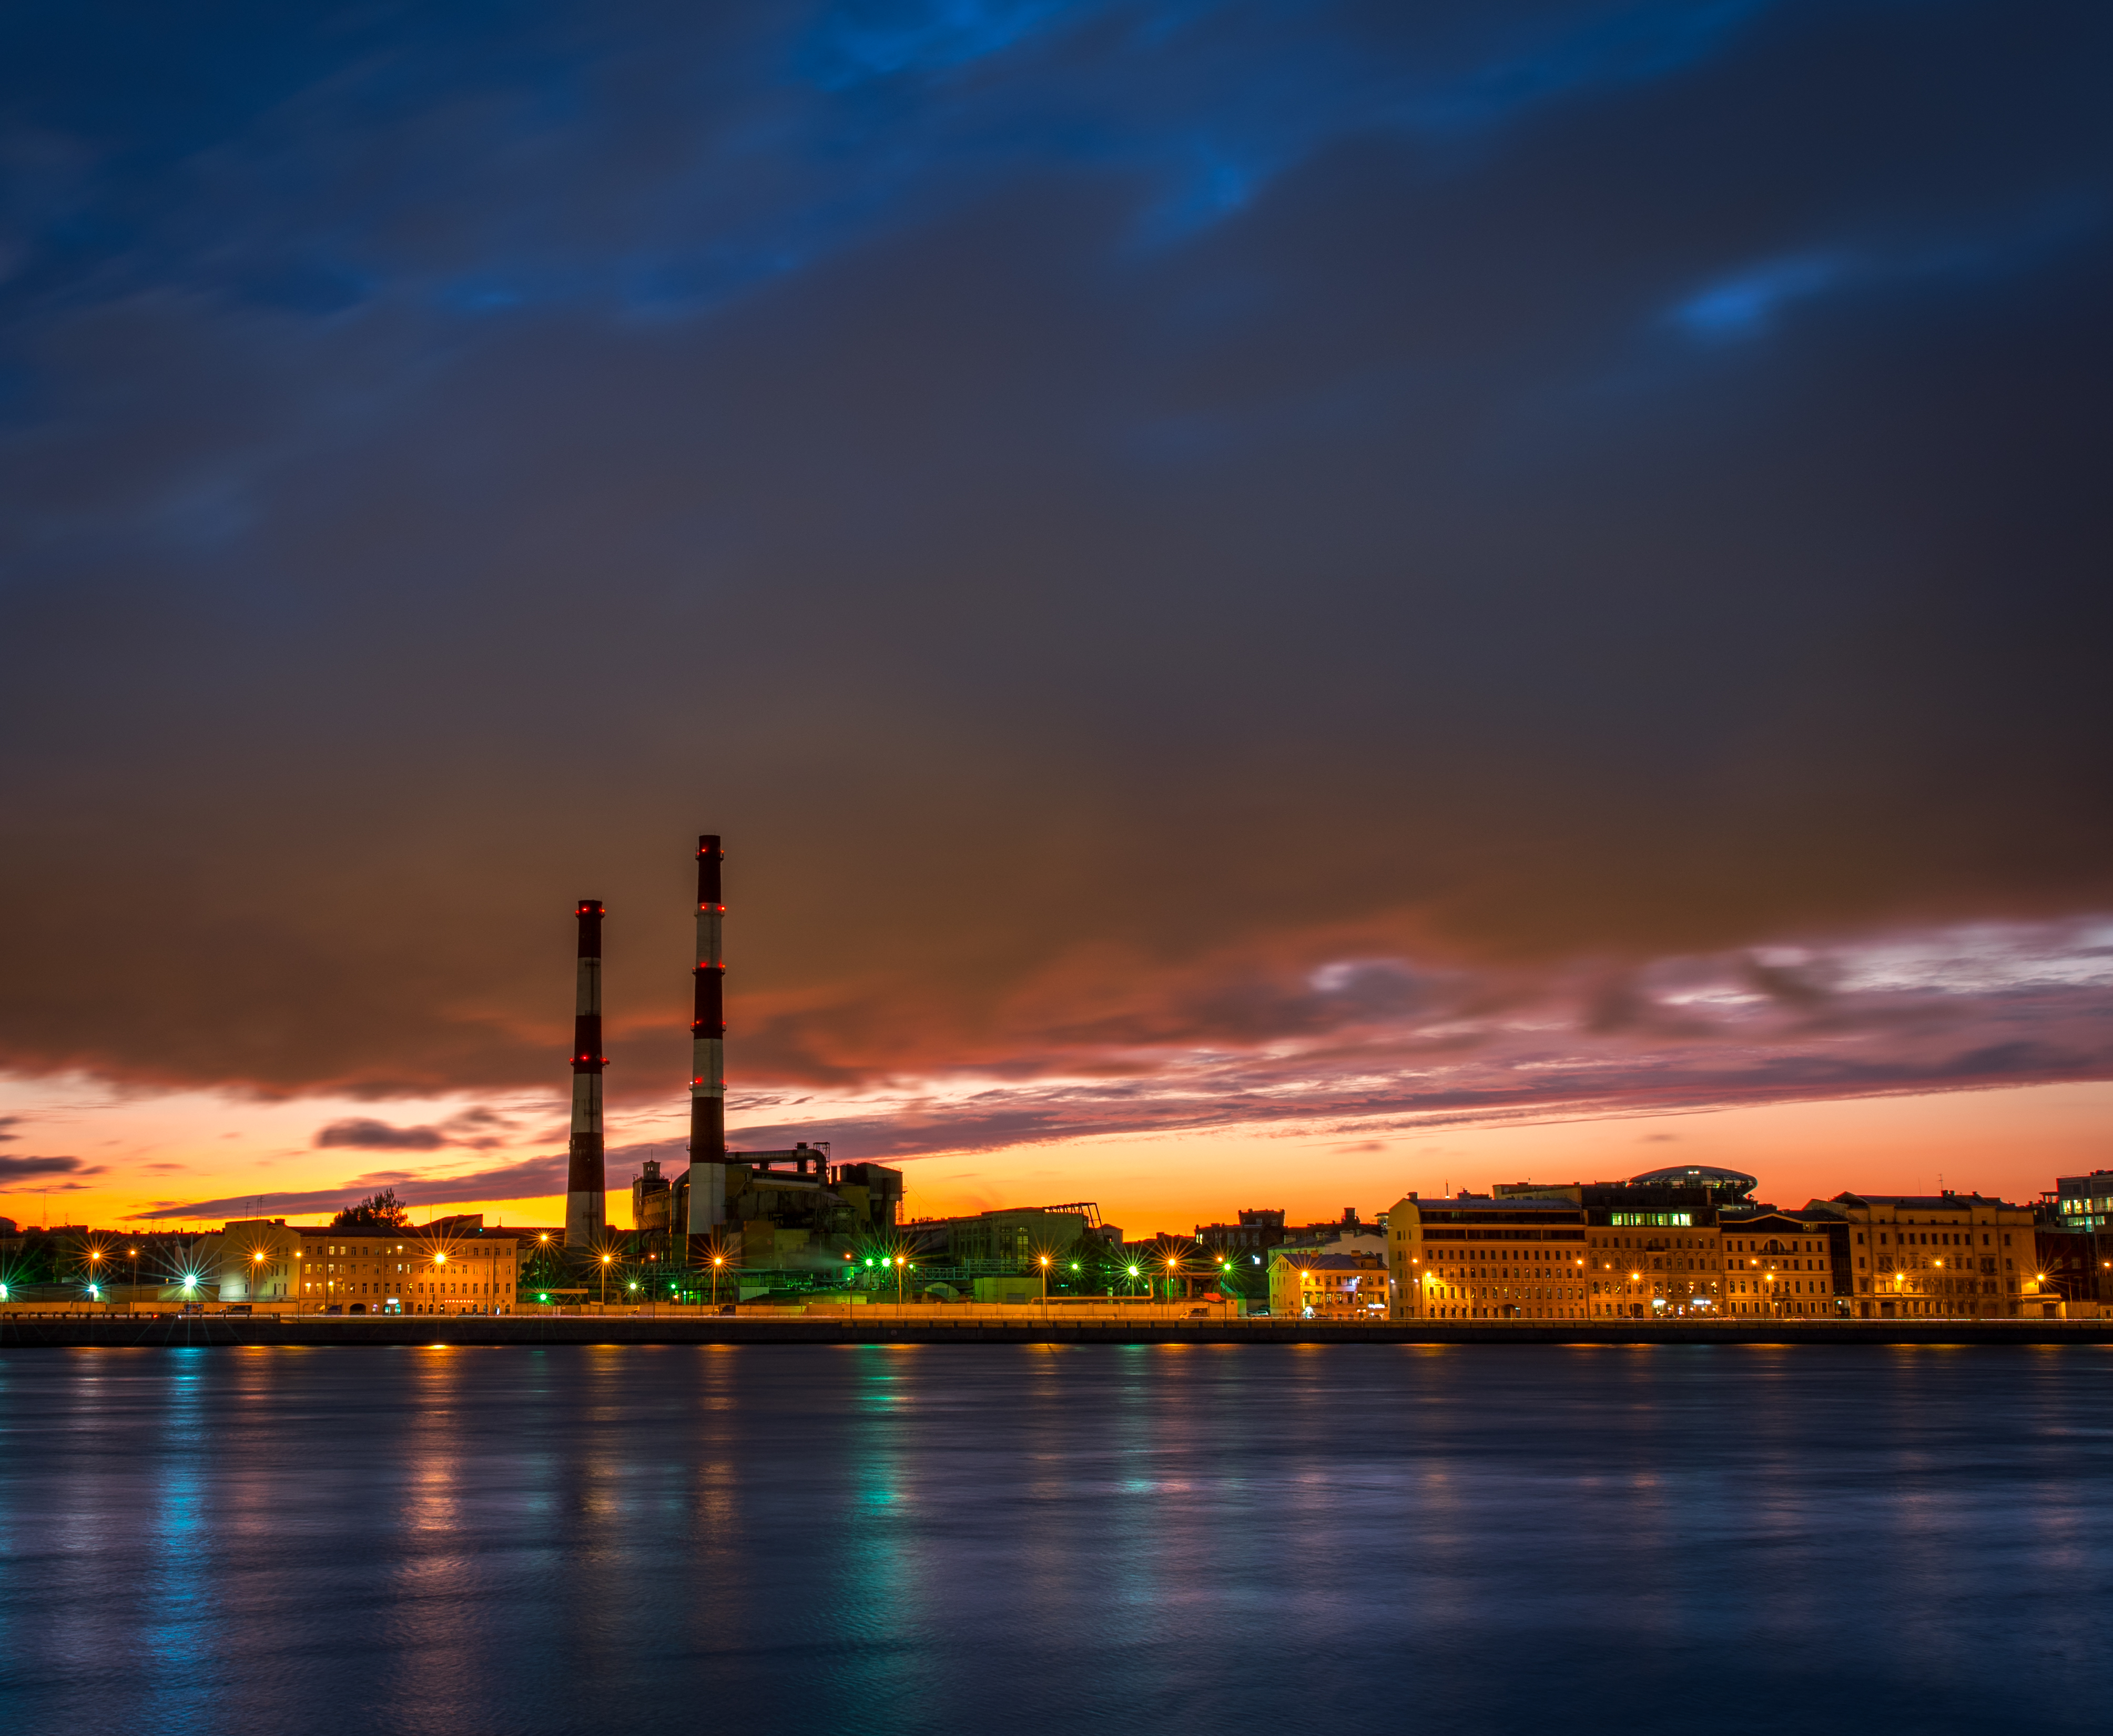
landscape, urban, city, lights, river, water, reflections, pipes, chimneys, clouds, sky, evening, dawn, reflection, afterglow, horizon, sunset, landmark, cityscape, dusk, atmosphere, sea, cloud, daytime, calm, skyline, morning, sunrise, night, metropolis, metropolitan area, red sky at morning, tower, energy, meteorological phenomenon